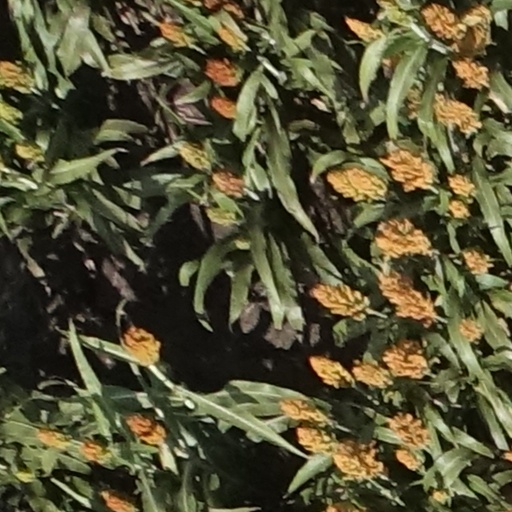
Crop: sorghum